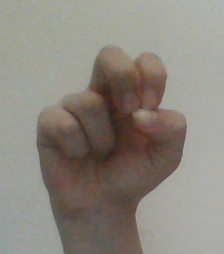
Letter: gaaf